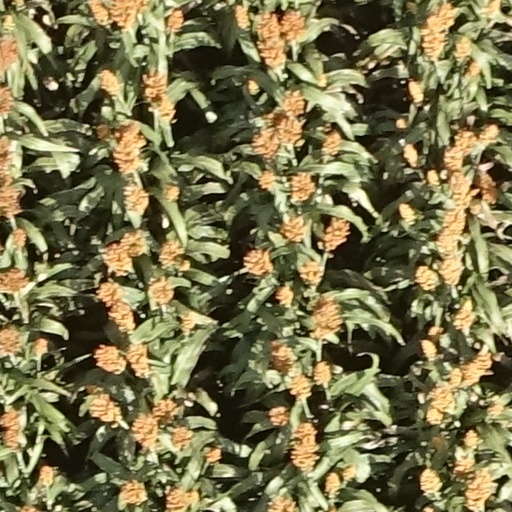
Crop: sorghum